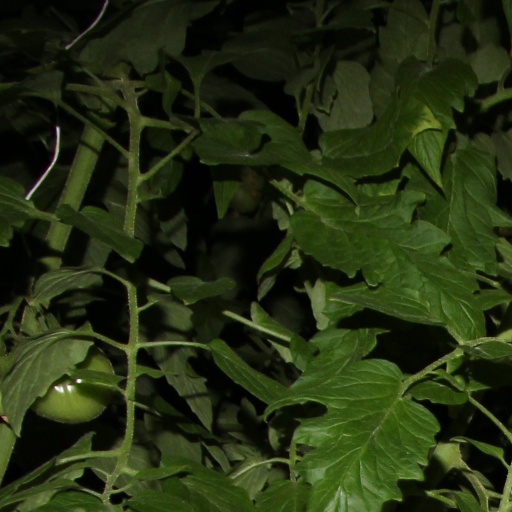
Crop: tomato